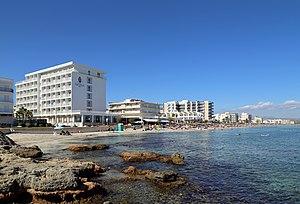
La station balnéaire de Can Picafort (commune de Santa Margalida, Île de Majorque, Espagne)
Artà, en catalan et officiellement, est une commune d'Espagne de l'île de Majorque dans la communauté autonome des Îles Baléares. C'est une des cinq comarques du Llevant. La commune comprend six localités : Artà, localité principale et siège de mairie, Colònia de Sant Pere, Betlem, Montferrutx, S'Estanyol et Sant Pere.